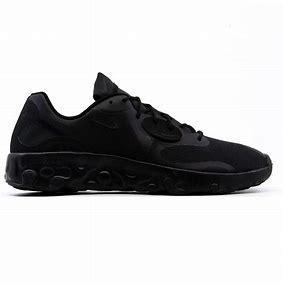
Brand: Nike
Model: Renew Lucent